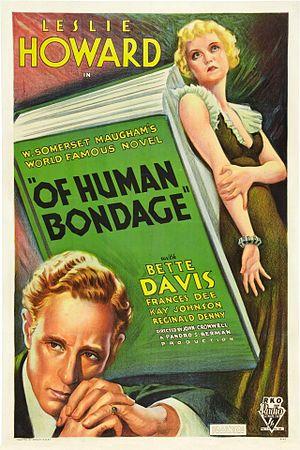
L'Emprise est un film américain réalisé par John Cromwell, sorti en 1934.